Sam Wanamaker

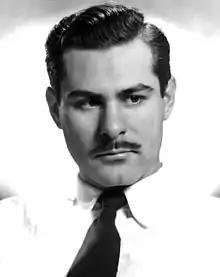
Wanamaker in 1961

Samuel Wanamaker (born Samuel Wattenmacker; June 14, 1919 – December 18, 1993) was an American actor and director, whose career on stage and in film and television spanned five decades. He began his career on Broadway, but spent most of his professional life in the United Kingdom, where he emigrated after becoming fearful of being blacklisted in Hollywood due to his communist views in the 1950s.